Mobile Protected Firepower

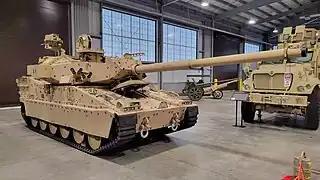
A BAE Systems Mobile Protected Firepower testbed based on the M8 Armored Gun System preserved at the U.S. Army Armor & Cavalry Collection, Fort Benning c. 2023

Science Applications International Corporation partnered with ST Kinetics and CMI Defence. The design paired CMI's Cockerill 305 turret to an ST Kinetics Next Generation Armored Fighting Vehicle hull. BAE Systems offered a vehicle based on the M8 Armored Gun System. General Dynamics Land Systems offered a variant of the Griffin II.